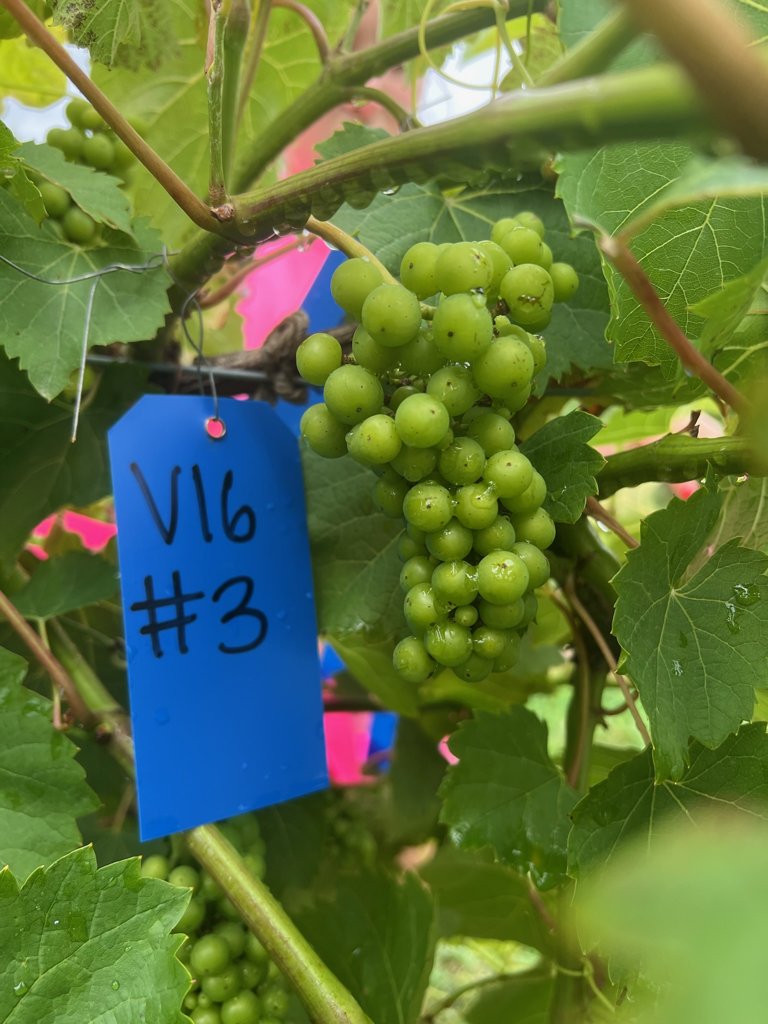
Berries visible: 79
Grape clusters: 3